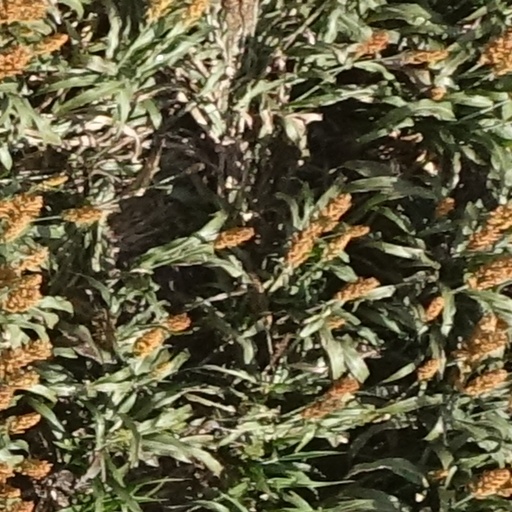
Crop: sorghum